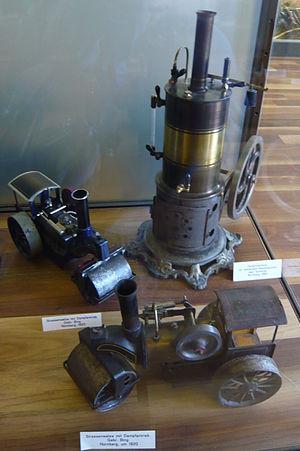
Bing ou Gebrüder Bing est une entreprise allemande fondée par les frères Ignaz et Adolf Bing en 1863 à Nuremberg. À l'origine, l'entreprise fabrique des ustensiles de cuisine en métal, par la suite, elle se spécialise dans la fabrication de jouets fonctionnant à la vapeur. Elle ferme ses portes en 1933.